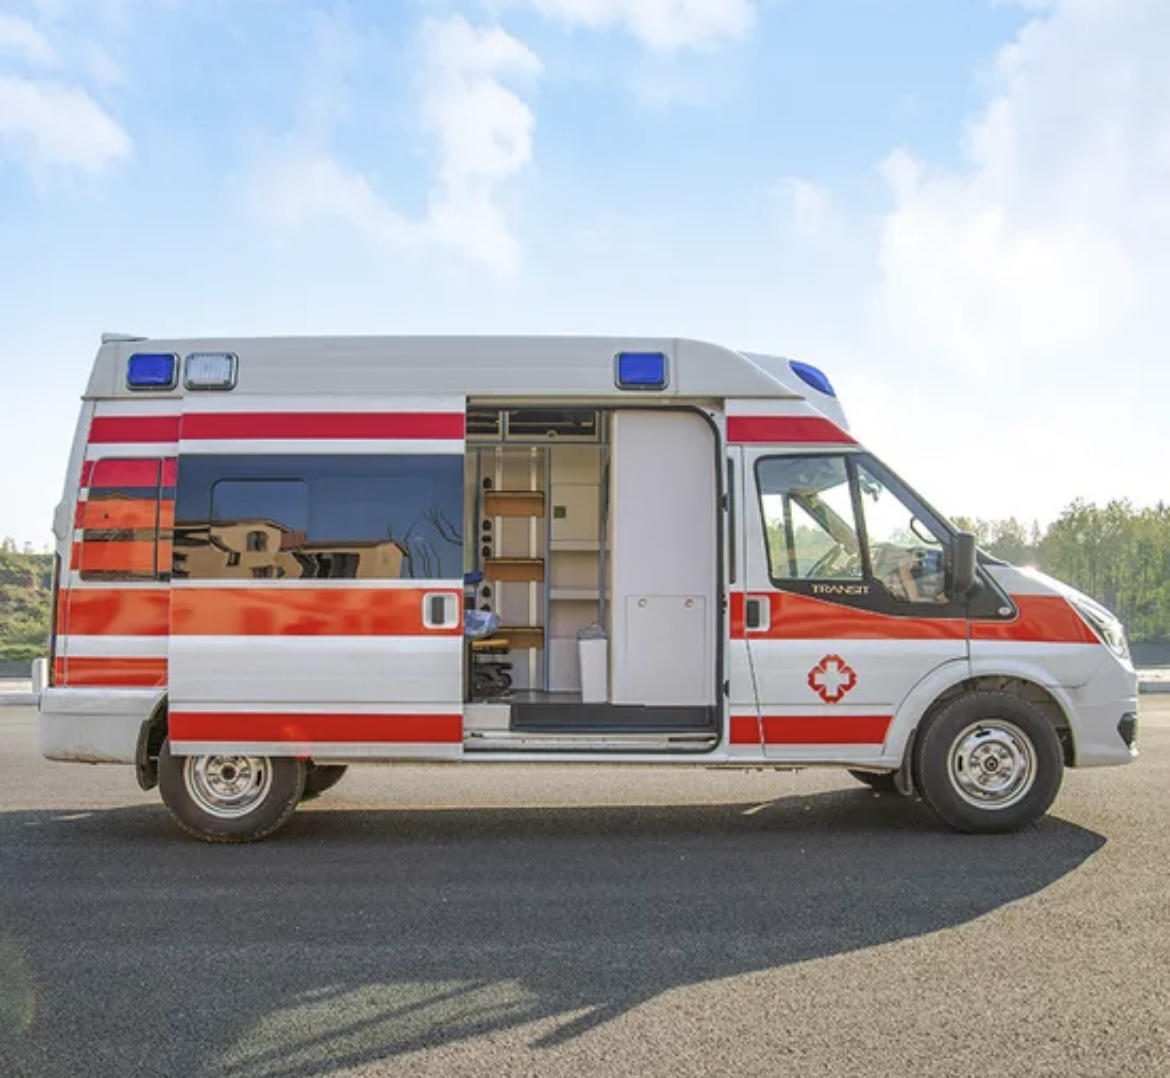
Bus Médical Mobile Tout-Terrain Ford – Solutions Vitales pour les Opérations de Sauvetage et l’Avenir de la Santé en Afrique
Présentation générale Le Bus médical mobile tout-terrain Ford est une solution innovante et essentielle pour le sauvetage aéroportuaire, les interventions d’urgence et les opérations médicales en conditions difficiles. Conçu pour assurer des soins rapides et efficaces, ce véhicule offre une plateforme complète d’hôpital mobile, parfaitement adaptée aux besoins de l’Afrique et aux zones à accès limité. ⚡ Caractéristiques techniques principales Marque : Ford Poids à vide : 2690 kg Moteur : 103 kW – Transmission manuelle 6 vitesses Dimensions : 5820 × 1974 × 2690 mm Dimensions de la baie médicale : 3200 × 1740 × 1800 mm Essieux : 2 – Pneus : 4 (215/75R16LT) Système de freinage : Disque hydraulique 🏥 Équipements médicaux intégrés Armoire d’équipement médicale complète Civière automatique pour embarquement rapide Rails de perfusion (2 unités) Cylindres d’oxygène (2 × 10L) Siège de pliage + banquette passagers Système d’alimentation autonome Lampe d’alarme et d’éclairage pour urgences nocturnes Interphone intégré pour communication rapide Lampe de stérilisation et extincteurs (2) Système à pression négative pour sécurité sanitaire 🌍 Un investissement vital pour l’Afrique L’Afrique fait face à des défis majeurs en matière de santé d’urgence et d’accès aux soins. Le bus médical mobile tout-terrain est une réponse concrète : Déploiement rapide en zones rurales ou difficiles d’accès. Soutien aux aéroports, grandes villes et régions isolées. Sauvegarde de vies humaines lors de catastrophes ou urgences sanitaires. 👉 Un grand projet de formation aux métiers de la santé mobile est en préparation pour l’Afrique. Investir dès aujourd’hui dans des cars médicaux modernes et équipés est stratégique pour sauver des vies et bâtir un avenir médical solide sur le continent.
Brand: Ma boutique
Category: Vehicles & Parts > Vehicles > Motor Vehicles > Service & Utility Vehicles > Emergency Vehicles > Ambulances